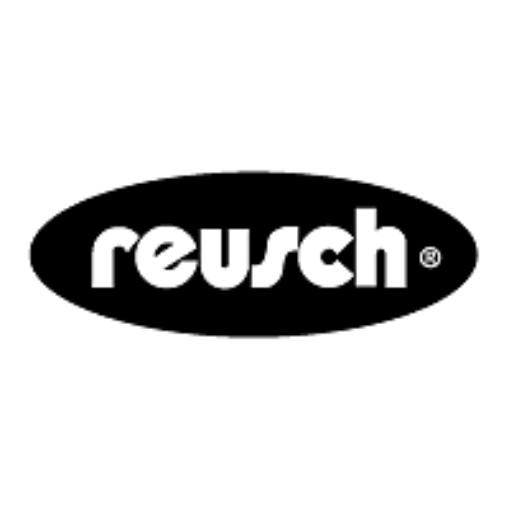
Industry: Clothes